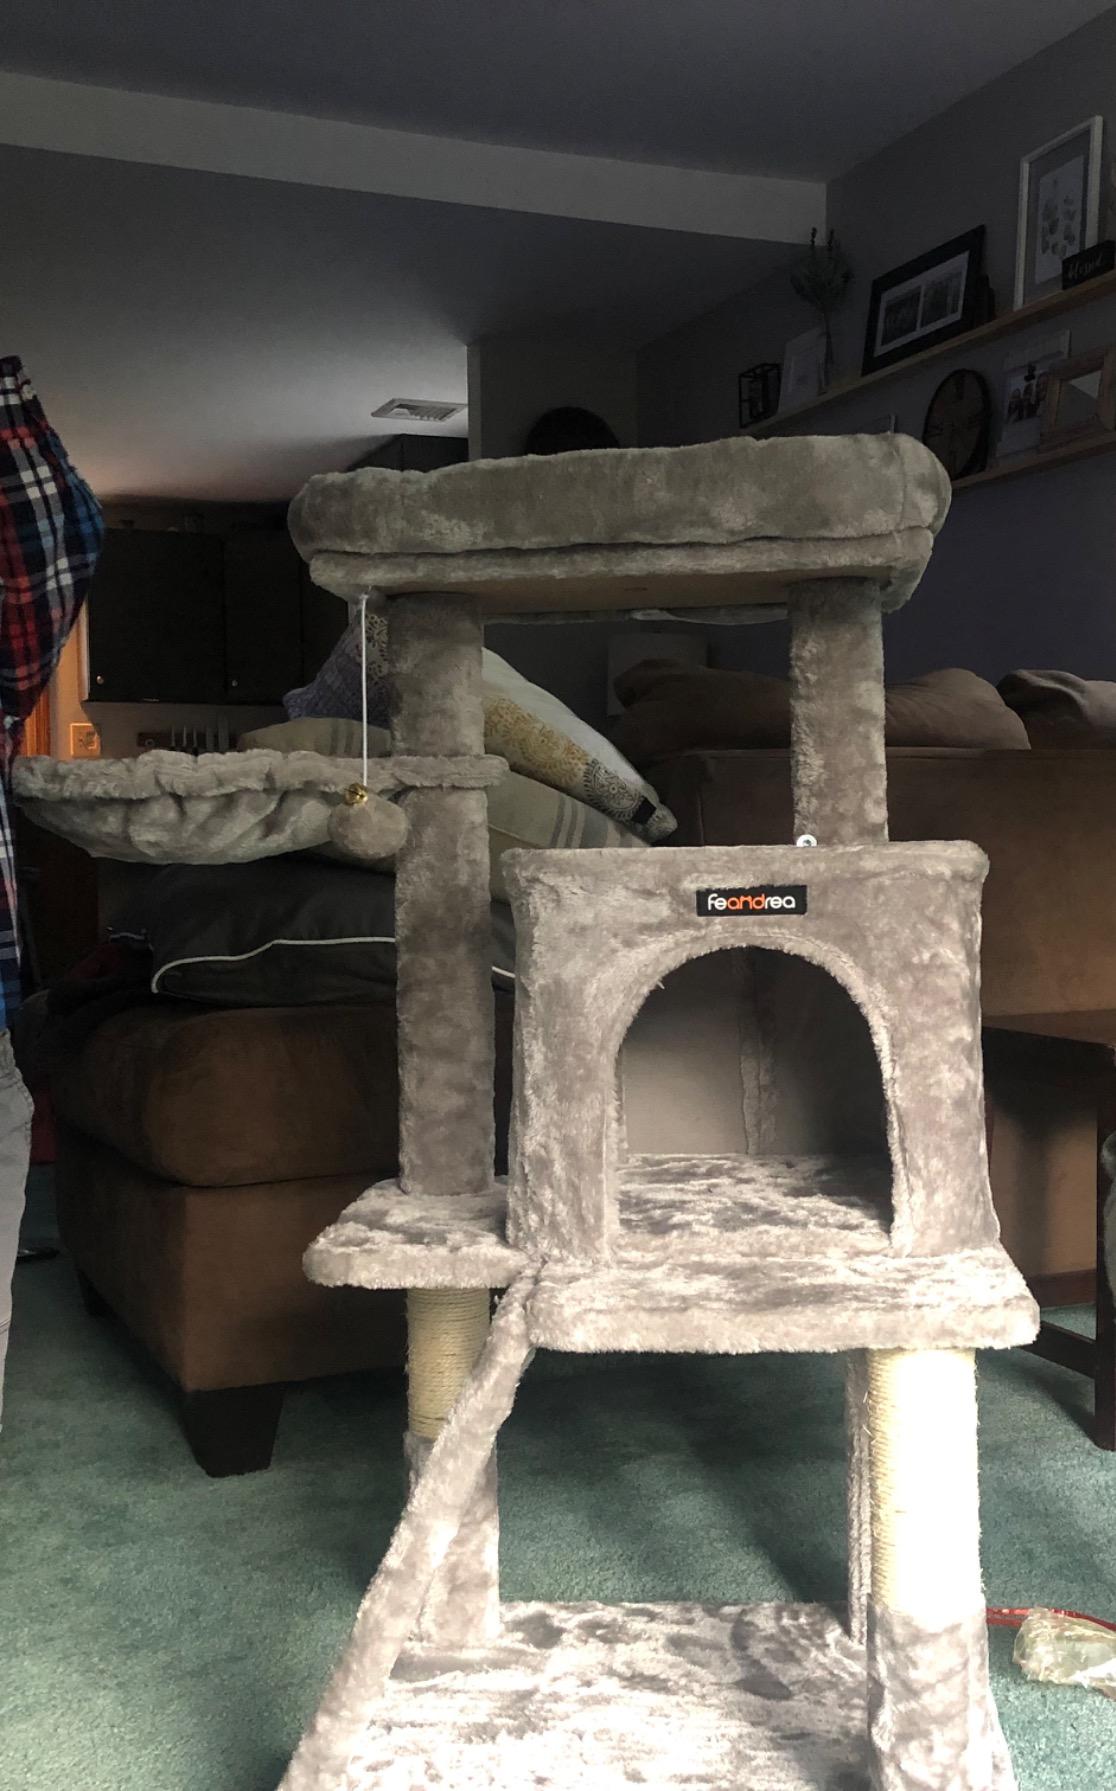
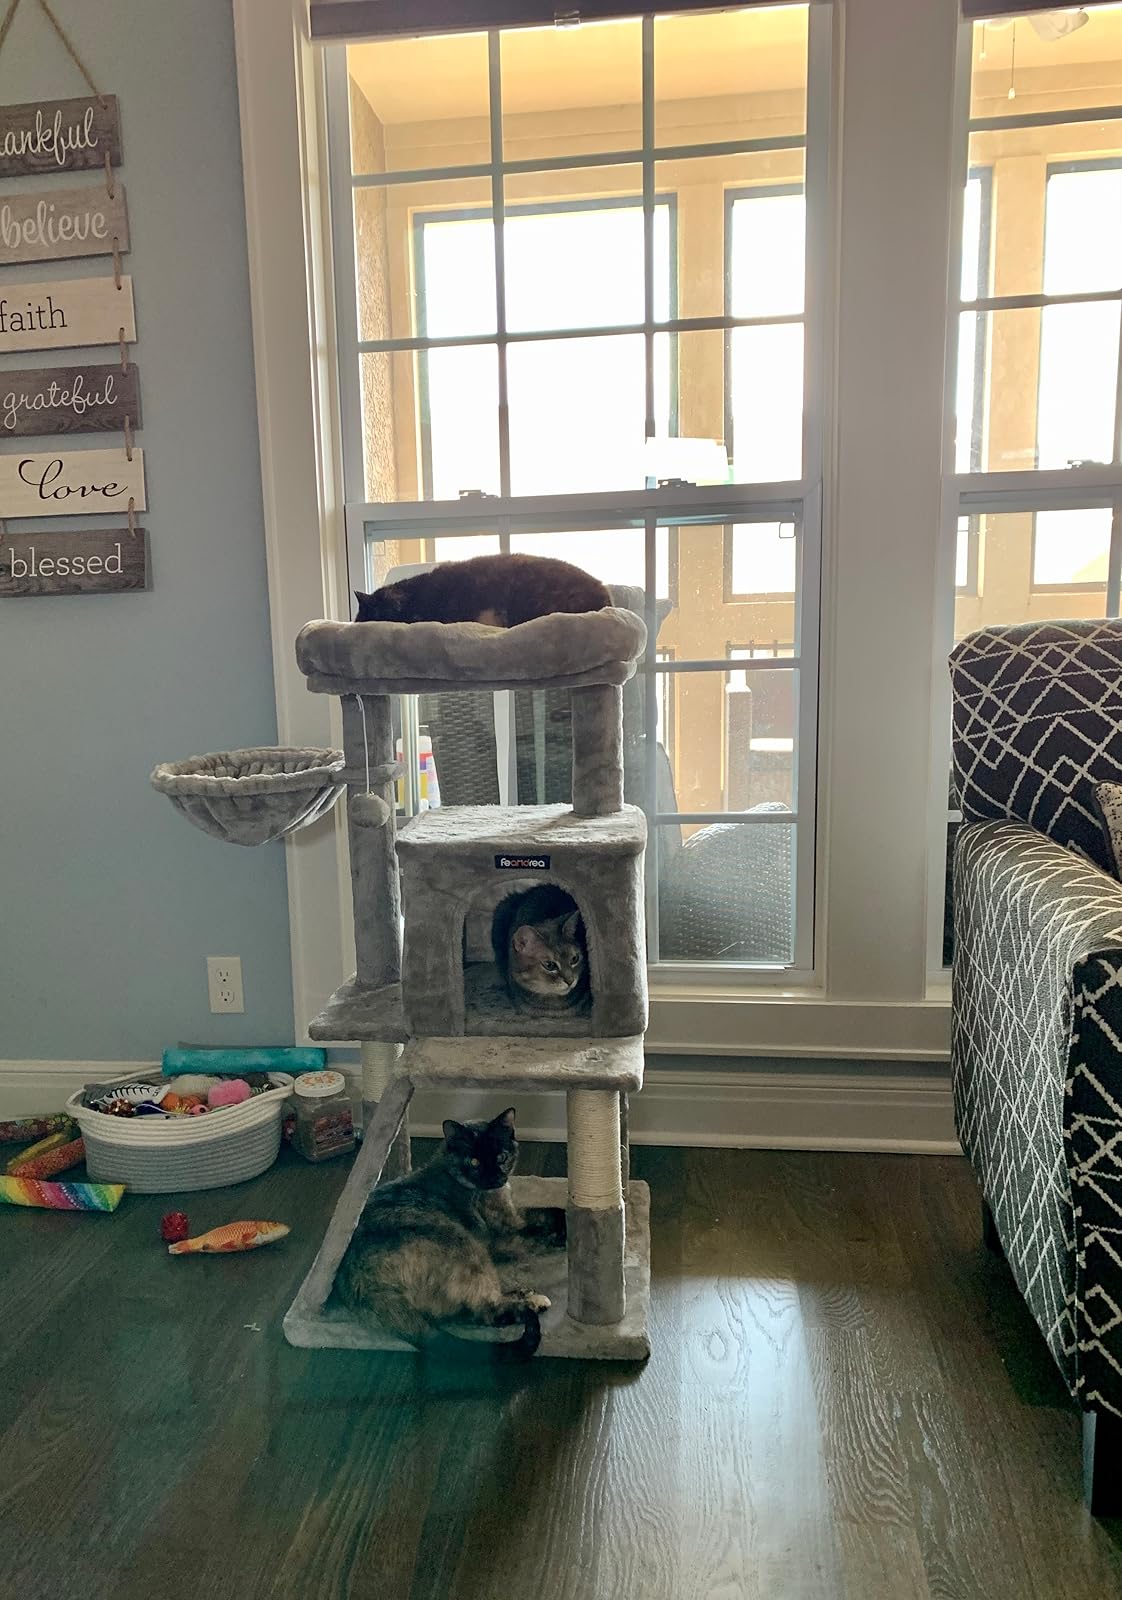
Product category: items_cat tree
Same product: yes